Art

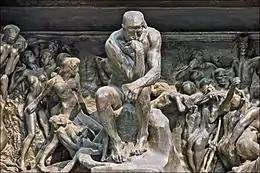
"The Thinker" in "The Gates of Hell" at the Musée Rodin

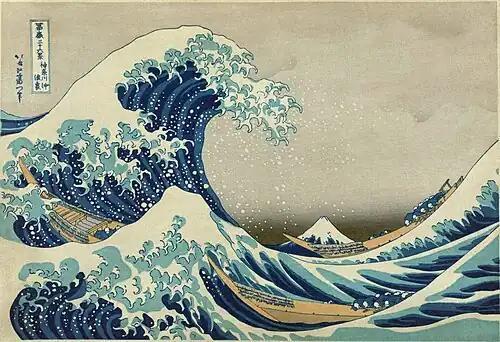
"The Great Wave off Kanagawa", the first in Hokusai's c. 1830–1832 series "Thirty-six Views of Mount Fuji"

Art has had a great number of different functions throughout its history, making its purpose difficult to abstract or quantify to any single concept. This does not imply that the purpose of art is "vague", but that it has had many unique, different reasons for being created. Some of these functions of art are provided in the following outline. The different purposes of art may be grouped according to those that are non-motivated, and those that are motivated (Lévi-Strauss).